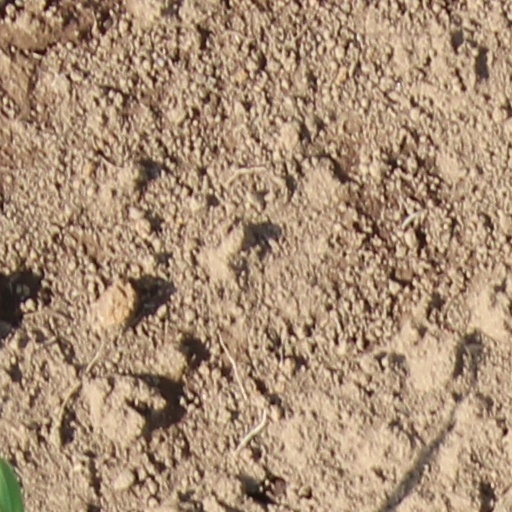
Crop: wheat